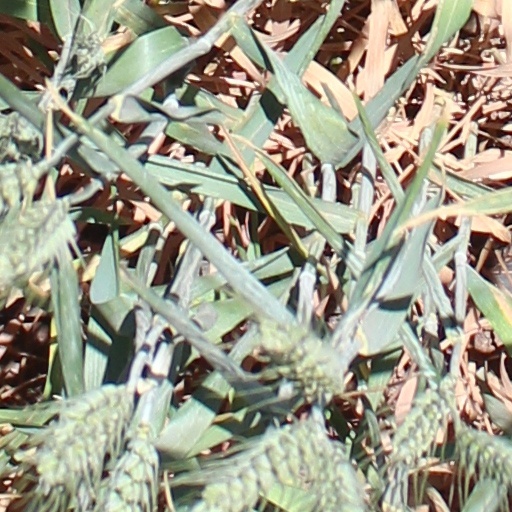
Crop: wheat